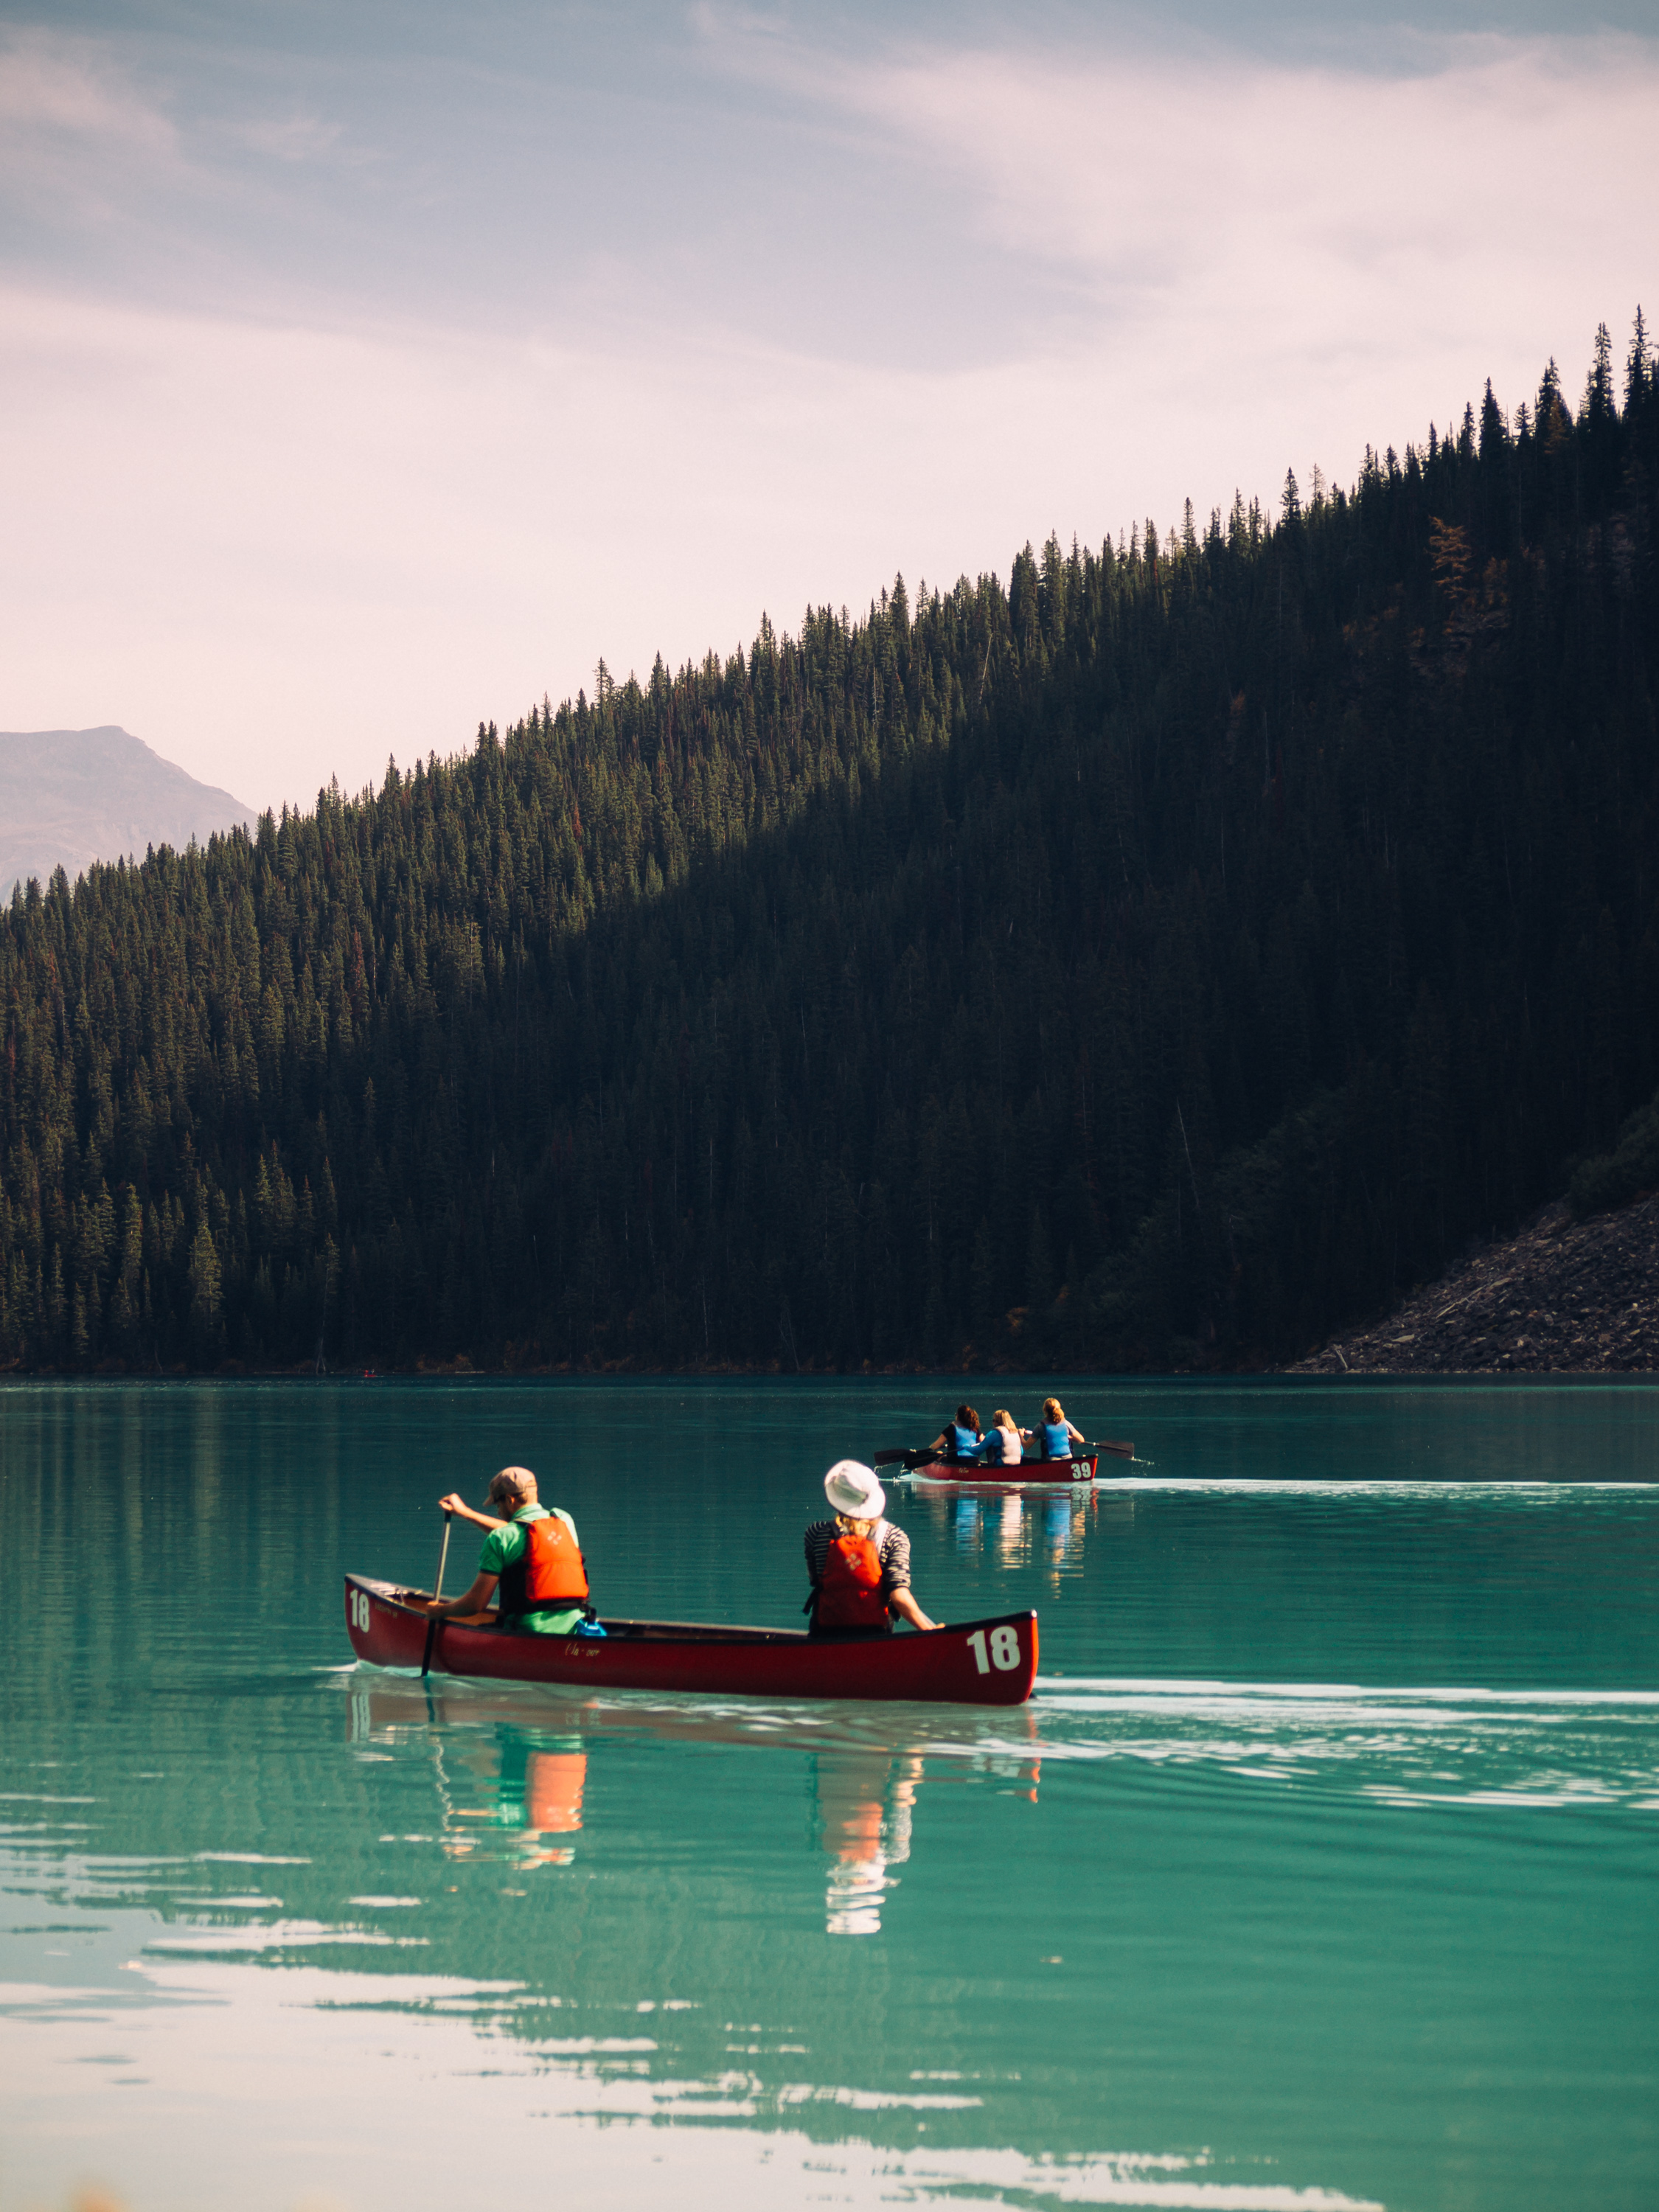
landscape, sea, water, nature, forest, mountain, people, sky, boat, lake, adventure, view, vacation, travel, canoe, recreation, foliage, paddle, vehicle, bay, trees, outdoors, clouds, tourists, boating, watercraft, watercraft rowing